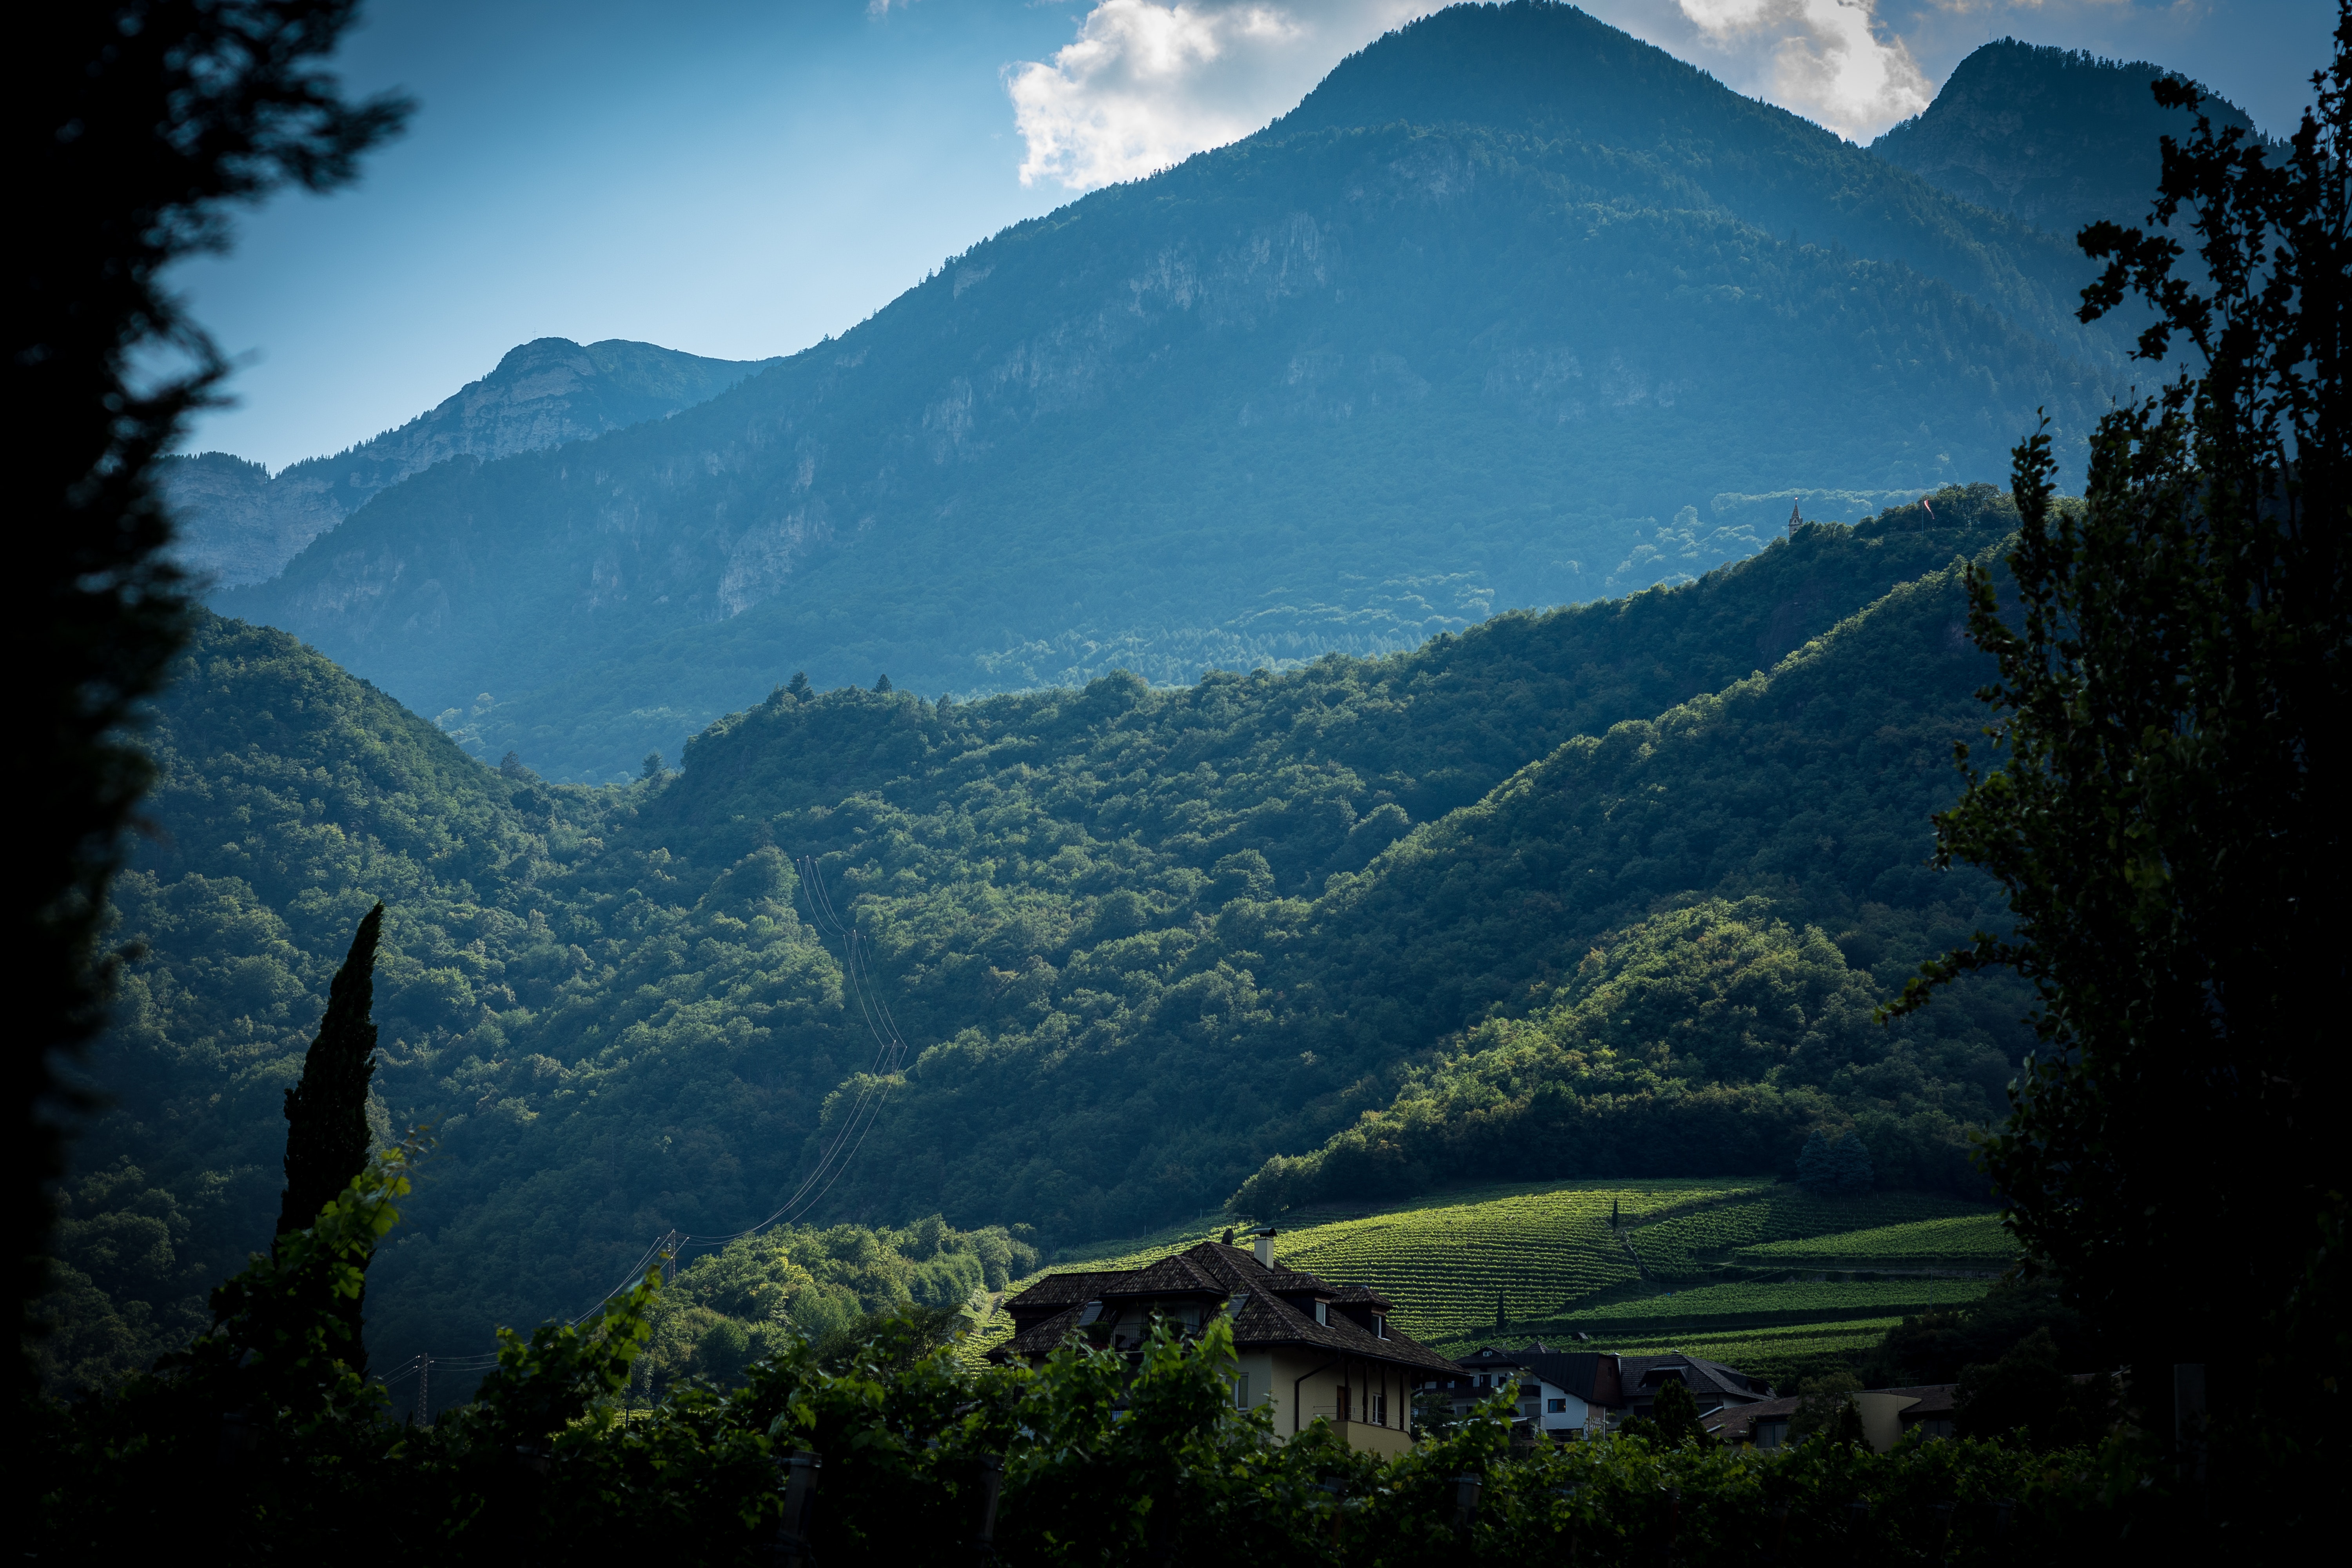
mountainous landforms, mountain, highland, nature, mountain range, sky, hill station, natural landscape, wilderness, valley, alps, ridge, hill, mount scenery, massif, tree, fell, summit, national park, cloud, landscape, sunlight, forest, terrain, tropical and subtropical coniferous forests